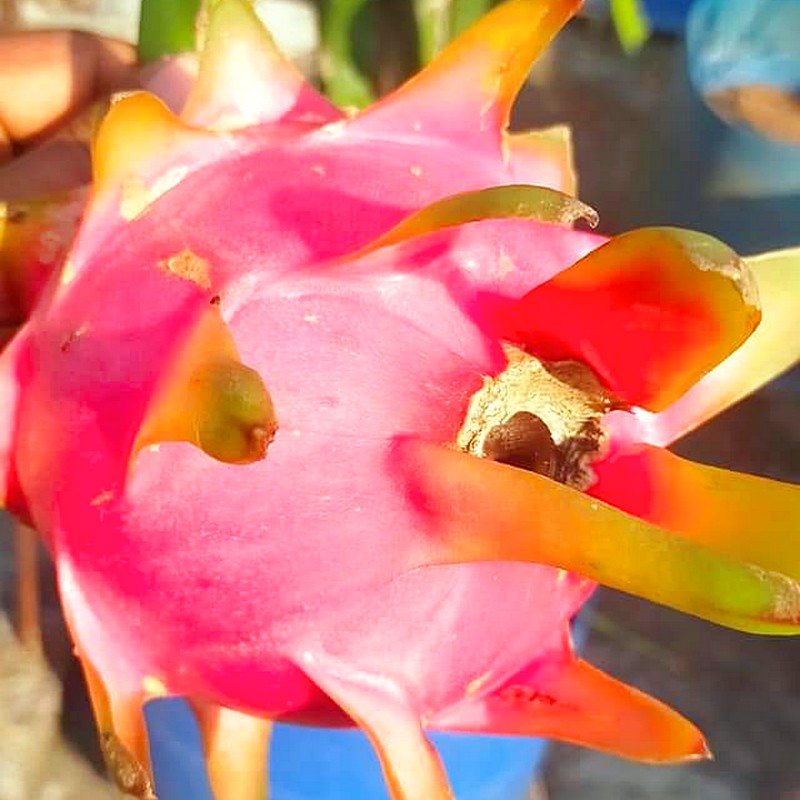
Label: Fresh Dragon Fruit